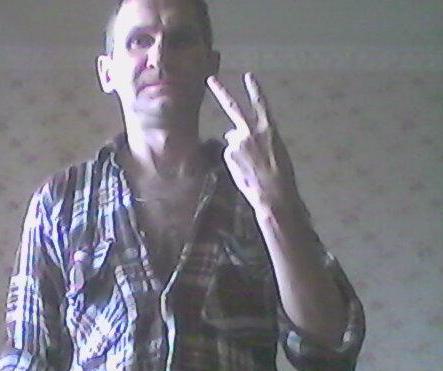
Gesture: peace_inverted